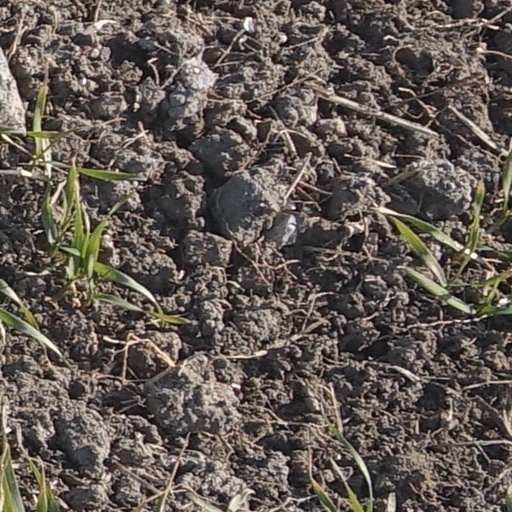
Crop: wheat